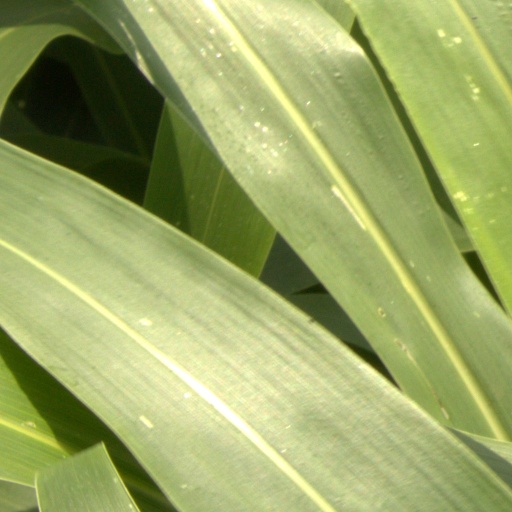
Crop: sorghum